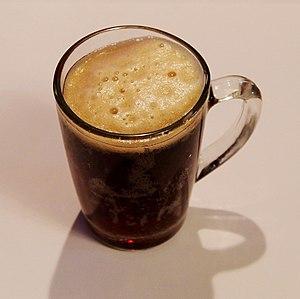
Sbiten
Le sbitène, parfois sbiten si pris depuis une transcription du russe en anglais, est un hydromel traditionnel russe bu chaud en hiver. La vente en était assurée par un sbitenchtchik, vendeur ambulant. De nos jours, il est plutôt remplacé par le thé.